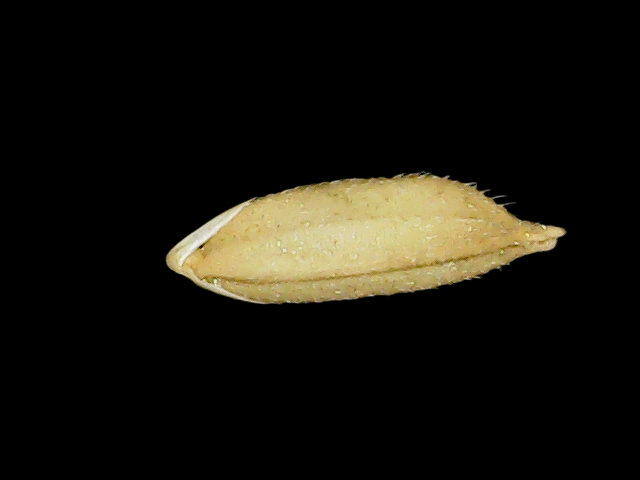
Rice variety: Binadhan12